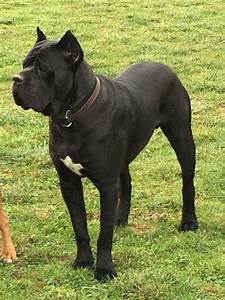
Label: cane